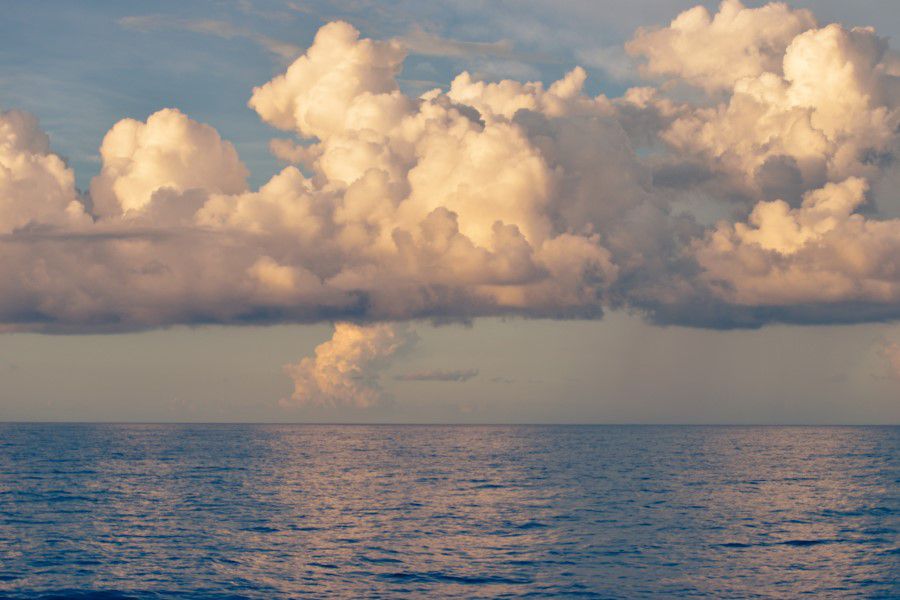
sky, cloud, horizon, sea, cumulus, daytime, blue, ocean, calm, sound, atmosphere, water, meteorological phenomenon, wind wave, sunlight, vacation, landscape, wave, reflection, tropics, wind, evening, caribbean, coast